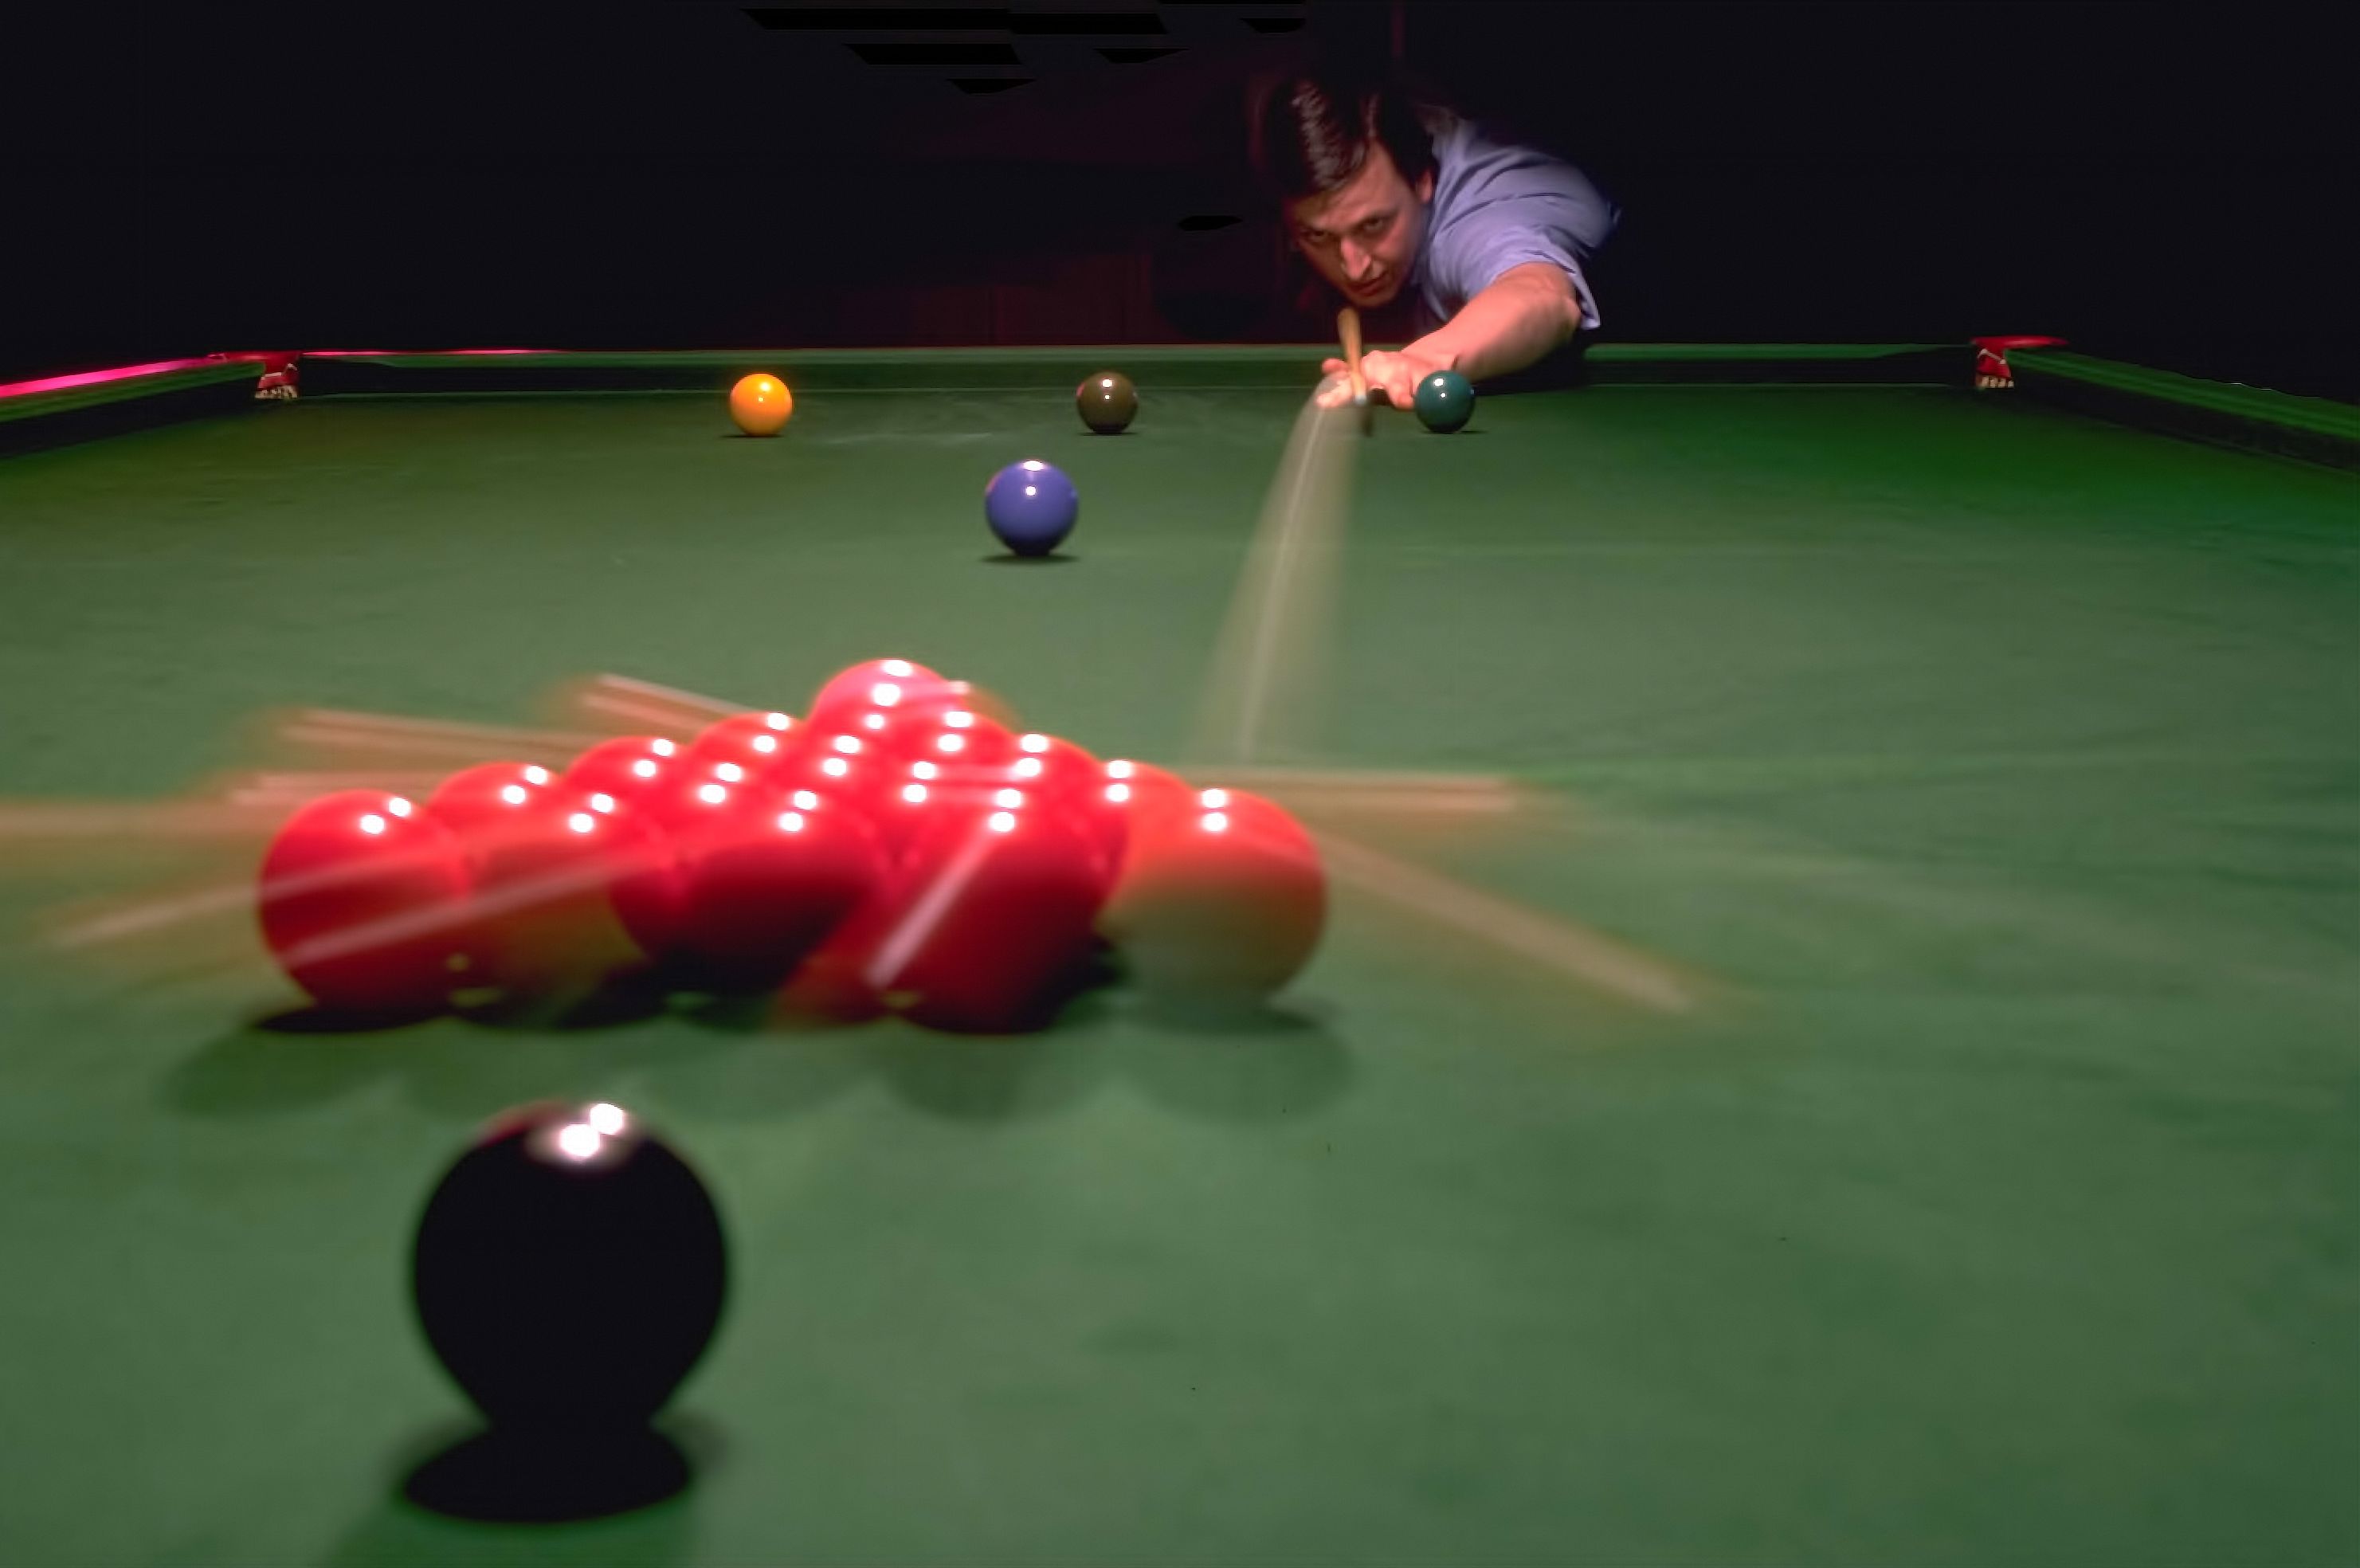
play, recreation, pool, sports, longexposure, break, games, snooker, individual sports, pocket billiards, eight ball, indoor games and sports, cue sports, carom billiards, cue stick, english billiards, billiard table, nine ball